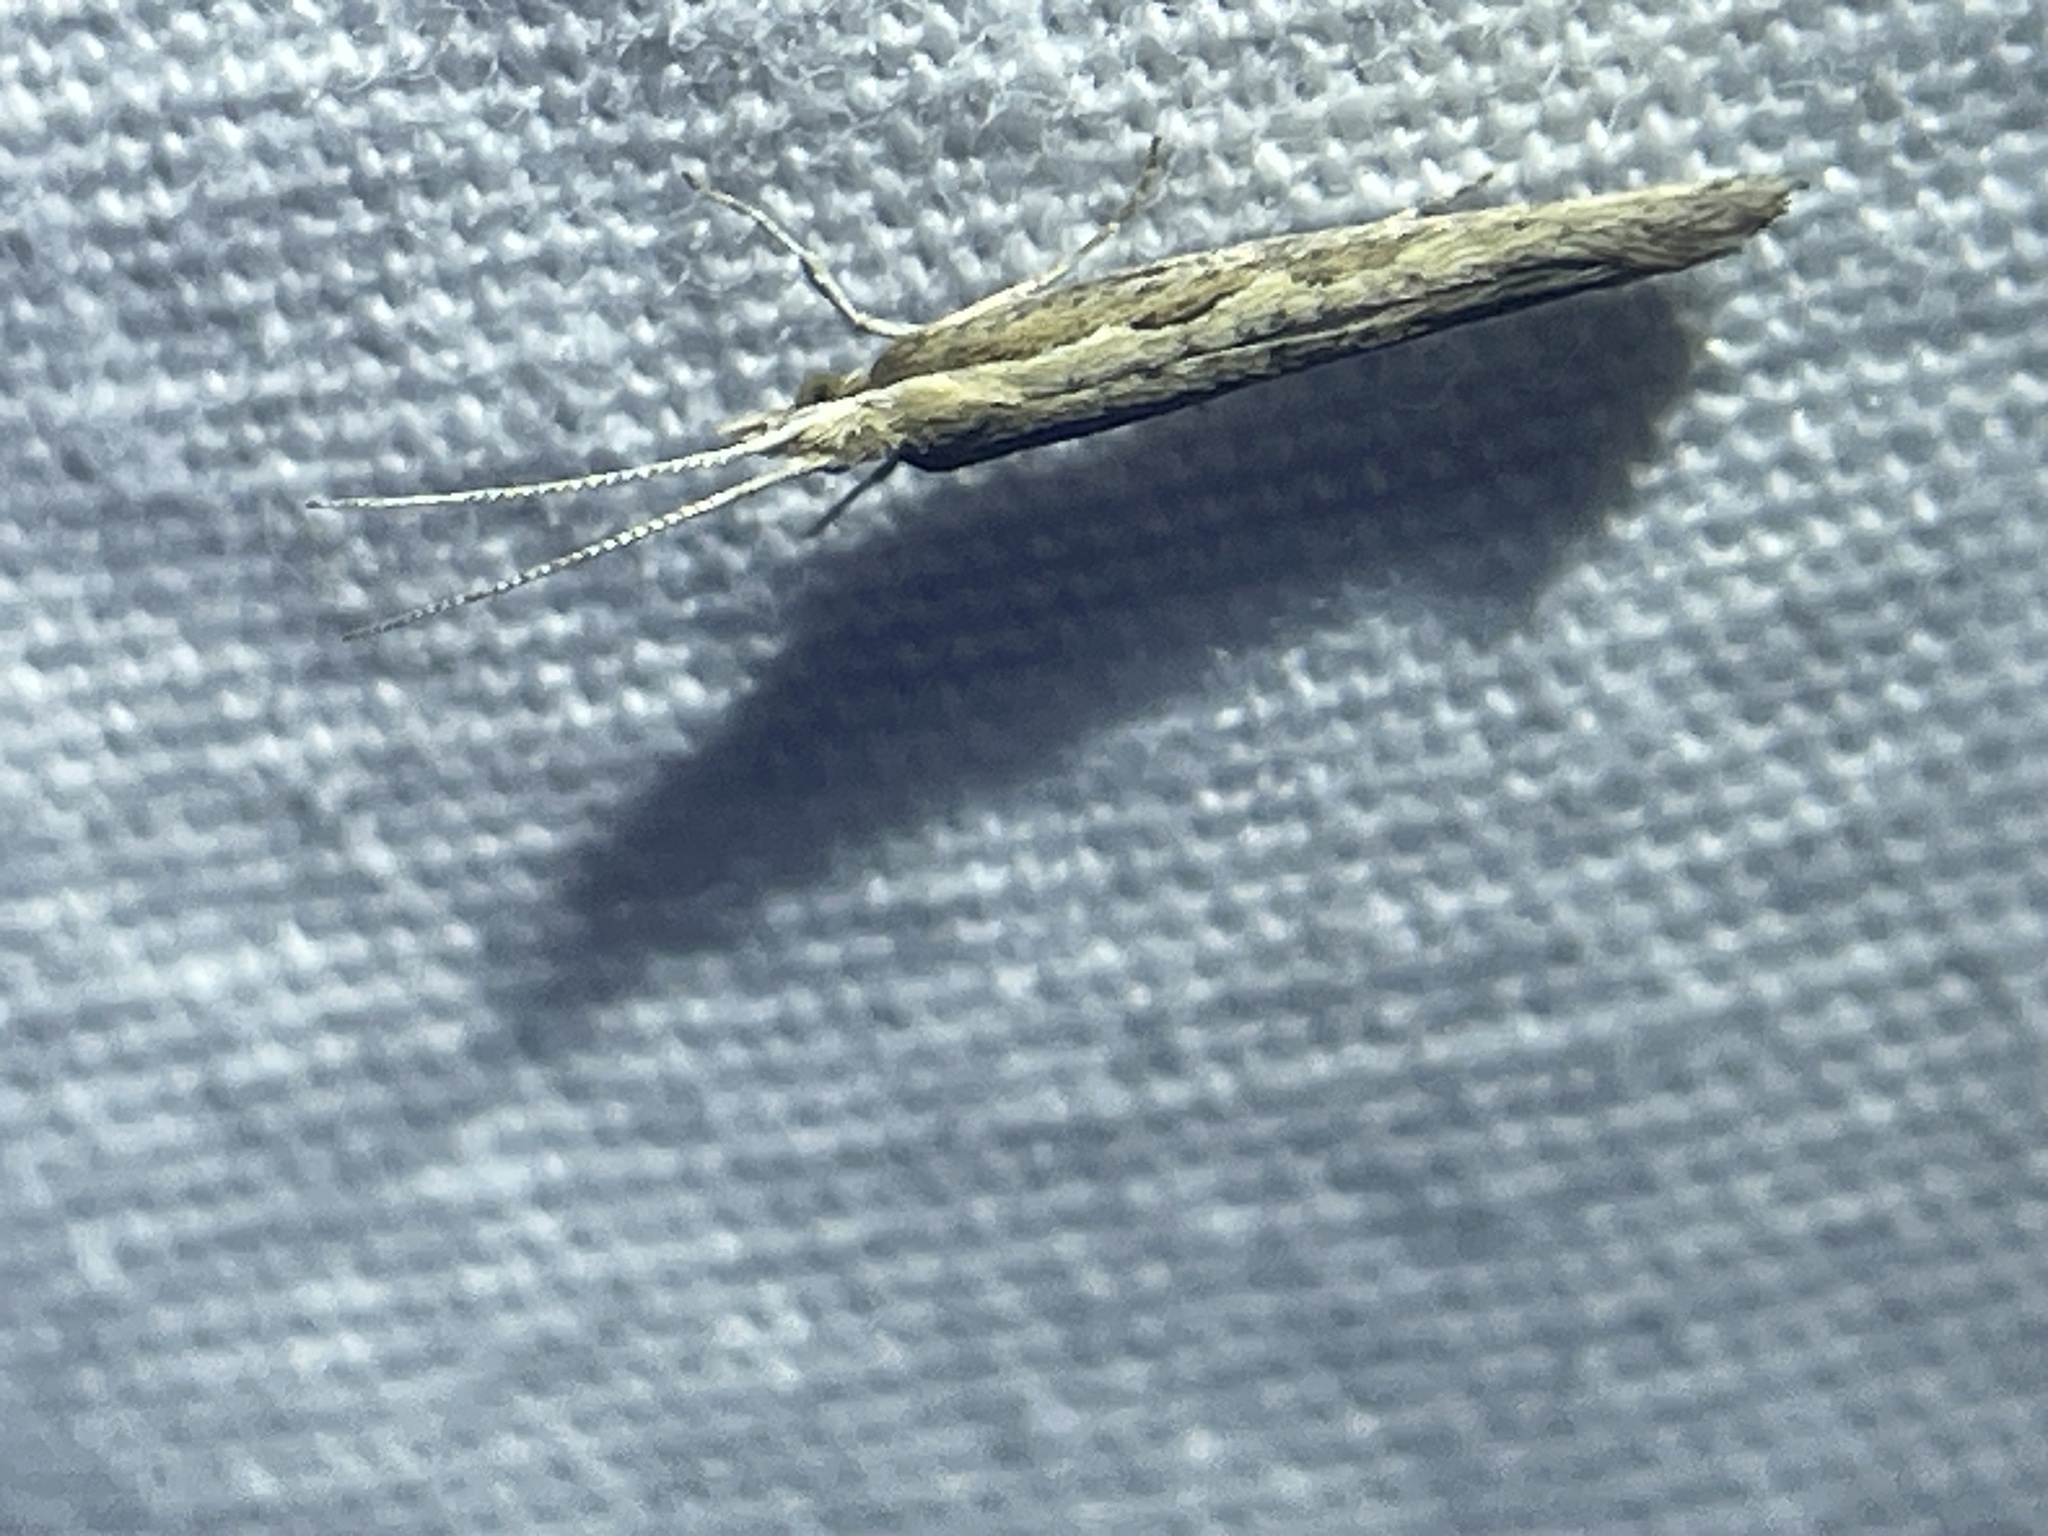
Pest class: diamondback_moth